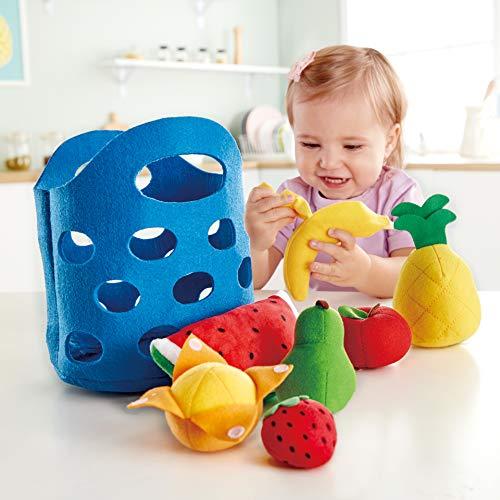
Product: Hape Toddler Fruit Basket |Soft Pretend Food Playset for Kids, Fruit Toy Basket Includes Banana, Apple, Pineapple, Orange and More
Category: Toys & Games | Dress Up & Pretend Play | Pretend Play | Kitchen Toys | Play Food
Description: This basket playset holds a pineapple, banana, strawberry, a slice of watermelon, apple, pear, and orange.
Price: $20.00
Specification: ProductDimensions:8.6x7x6inches|ItemWeight:2.56ounces|ShippingWeight:2.56ounces(Viewshippingratesandpolicies)|ASIN:B0837KS9TQ|Manufacturerrecommendedage:18months-10years